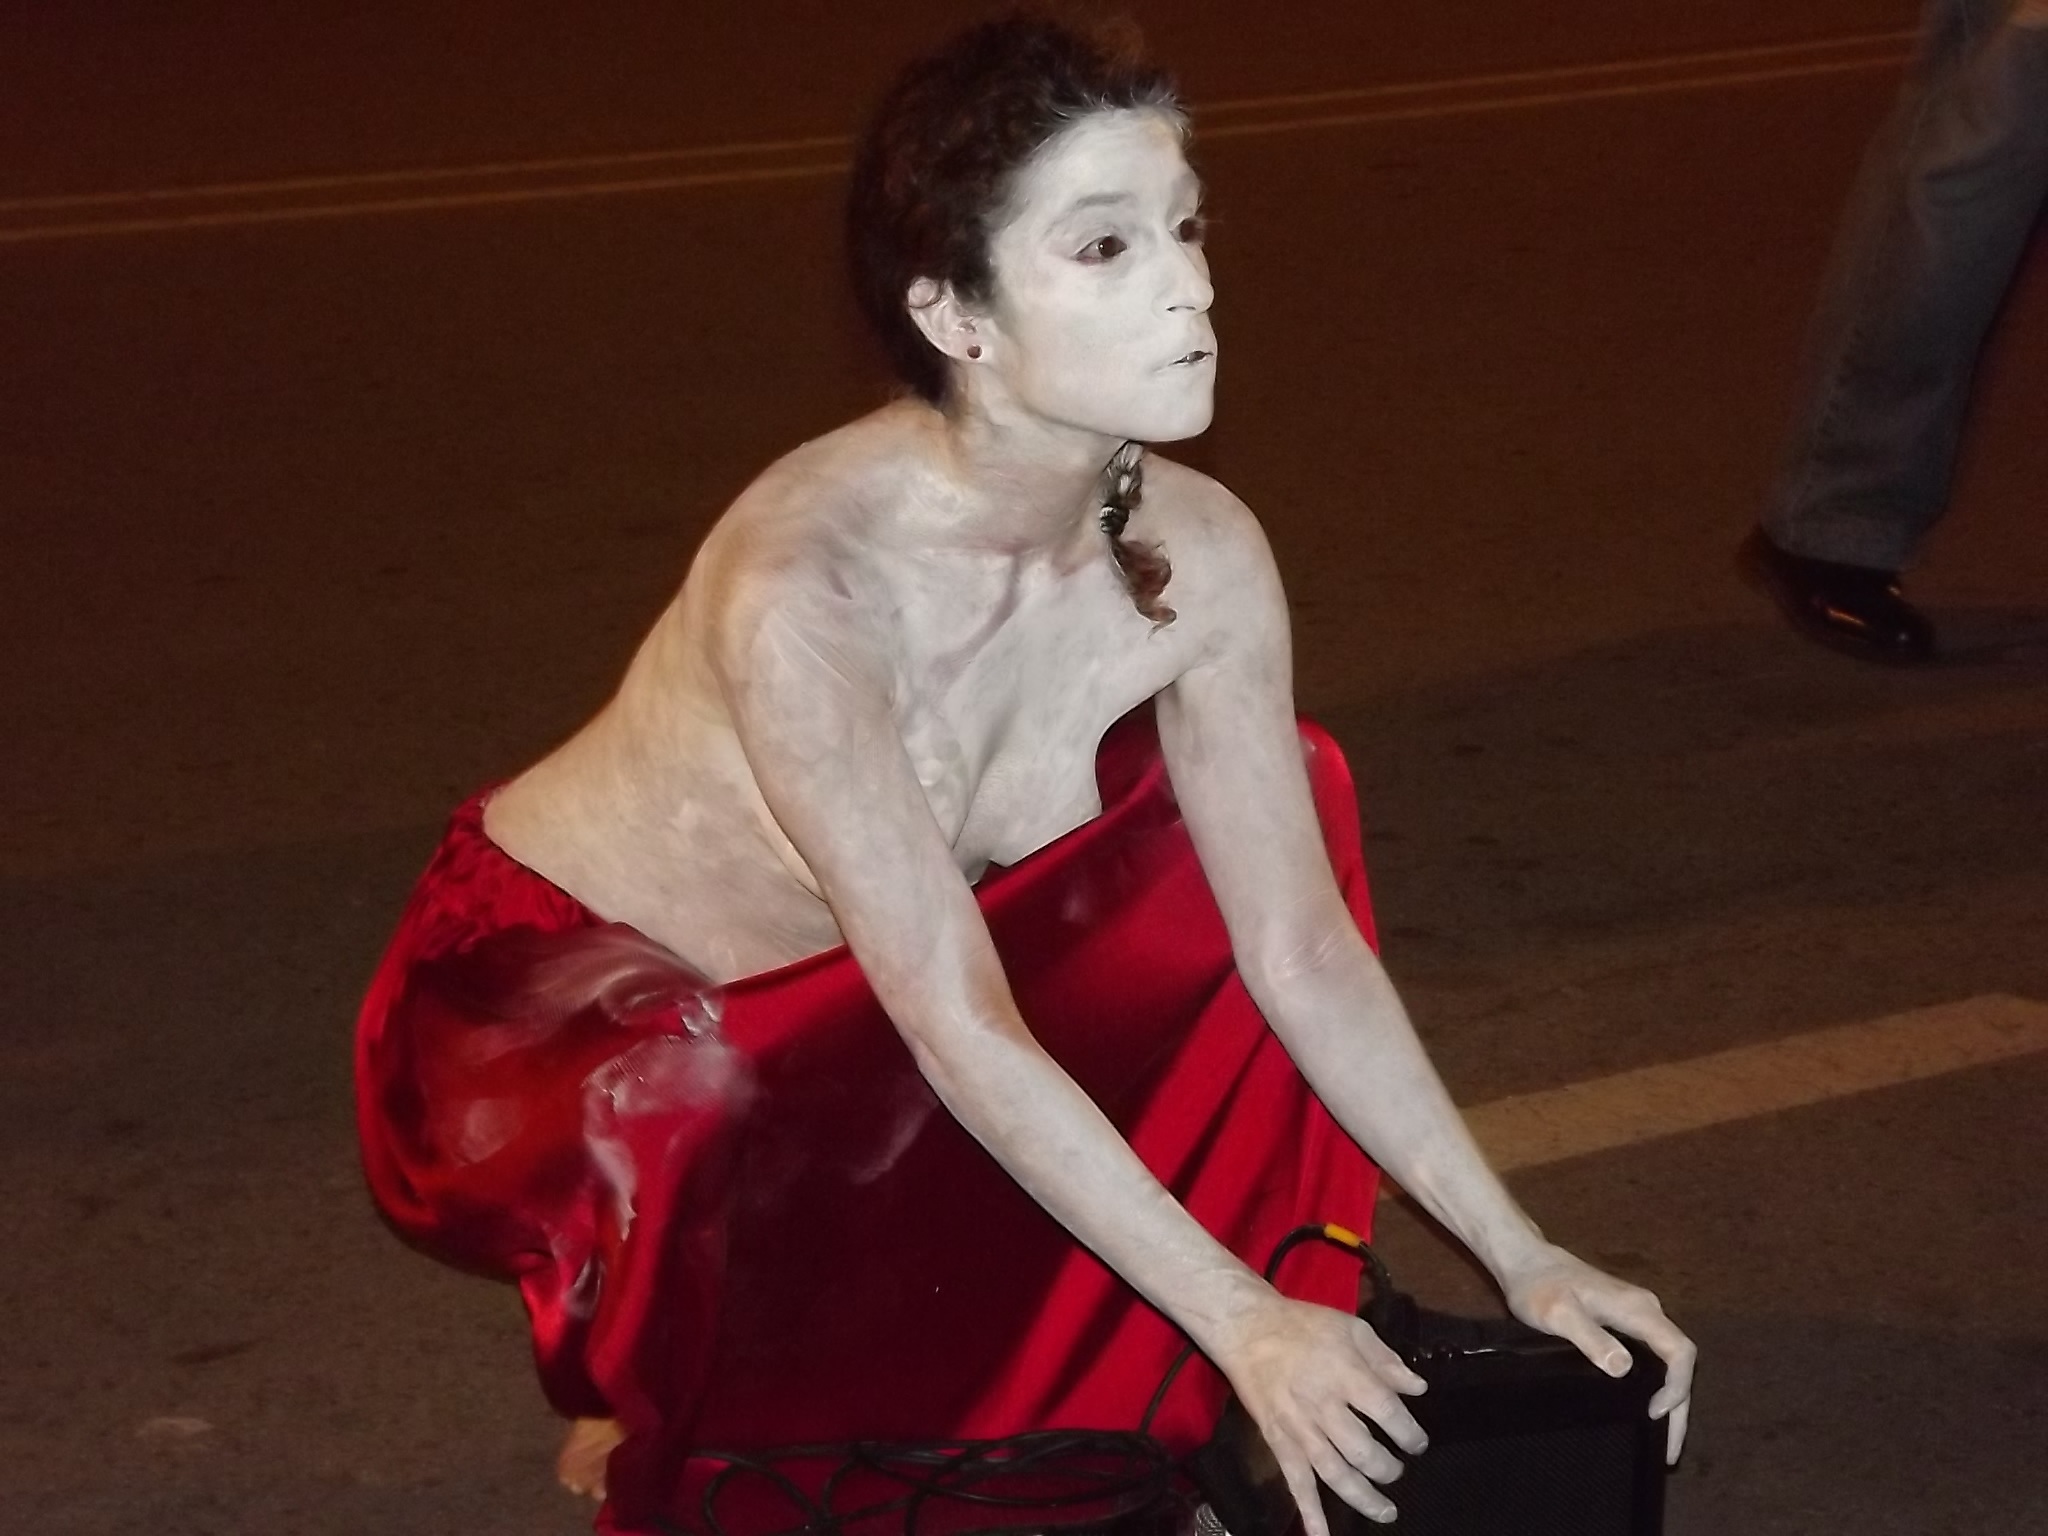
woman, red, fashion, clothing, lady, face, theatre, dress, performance, costume, actress, naked women, sad woman